Brittany

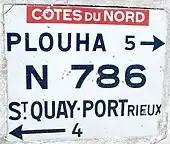
An old road sign on the Route Nationale 786 in Tréveneuc

Football, cycling and sailing are the three most popular sports in Brittany. Major football teams are the FC Nantes, the Stade Rennais F.C., the FC Lorient, the Stade Brestois 29, the Vannes OC and the En Avant de Guingamp. Professional footballers coming from the region also form the Brittany national football team which sometimes plays with national teams.